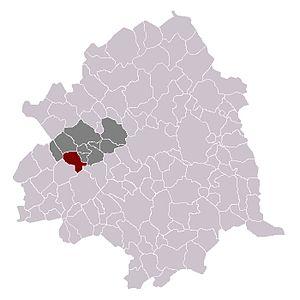
Beaucamps-Ligny dans son canton et son arrondissement
Beaucamps-Ligny est une commune française située dans le département du Nord, en région Hauts-de-France. Elle fait partie de la Métropole européenne de Lille.